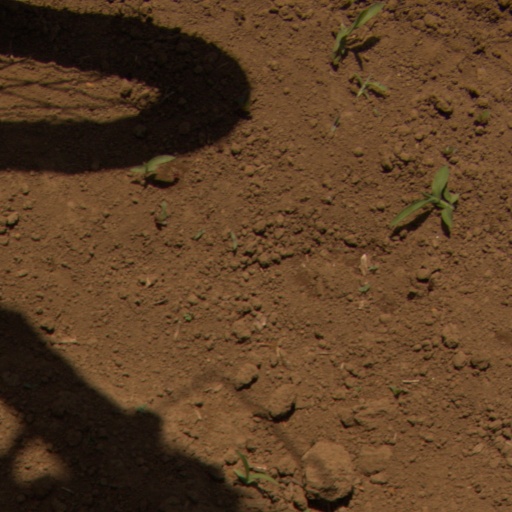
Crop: Jerusalem artichoke